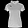
Label: T - shirt / top